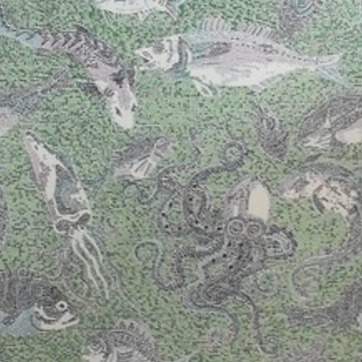
Material: wallpaper